Sky position (RA, Dec in degrees): 170.032, 3.582
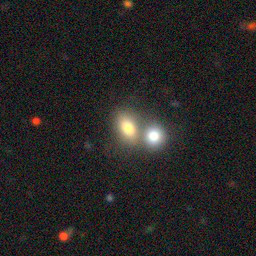
Galaxy morphology: Merging Galaxies